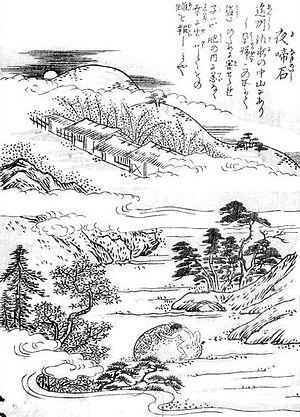
Konjaku hyakki shūi est le troisième livre de l'artiste japonais Toriyama Sekien de la série Gazu Hyakki Yagyō, publié ca. 1781. Ces ouvrages sont des bestiaires surnaturels, collections de fantômes, d'esprits, d'apparitions et de monstres, dont beaucoup proviennent de la littérature, du folklore et d'autres arts japonais. Ces œuvres ont exercé une profonde influence sur l'imagerie yōkai ultérieure au Japon.